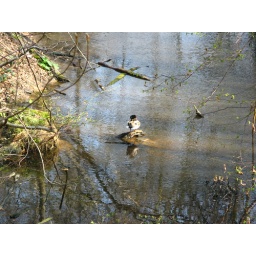
The track under the bridge at Worth, the old railway track, usually dry,this duck has found a spot to bask